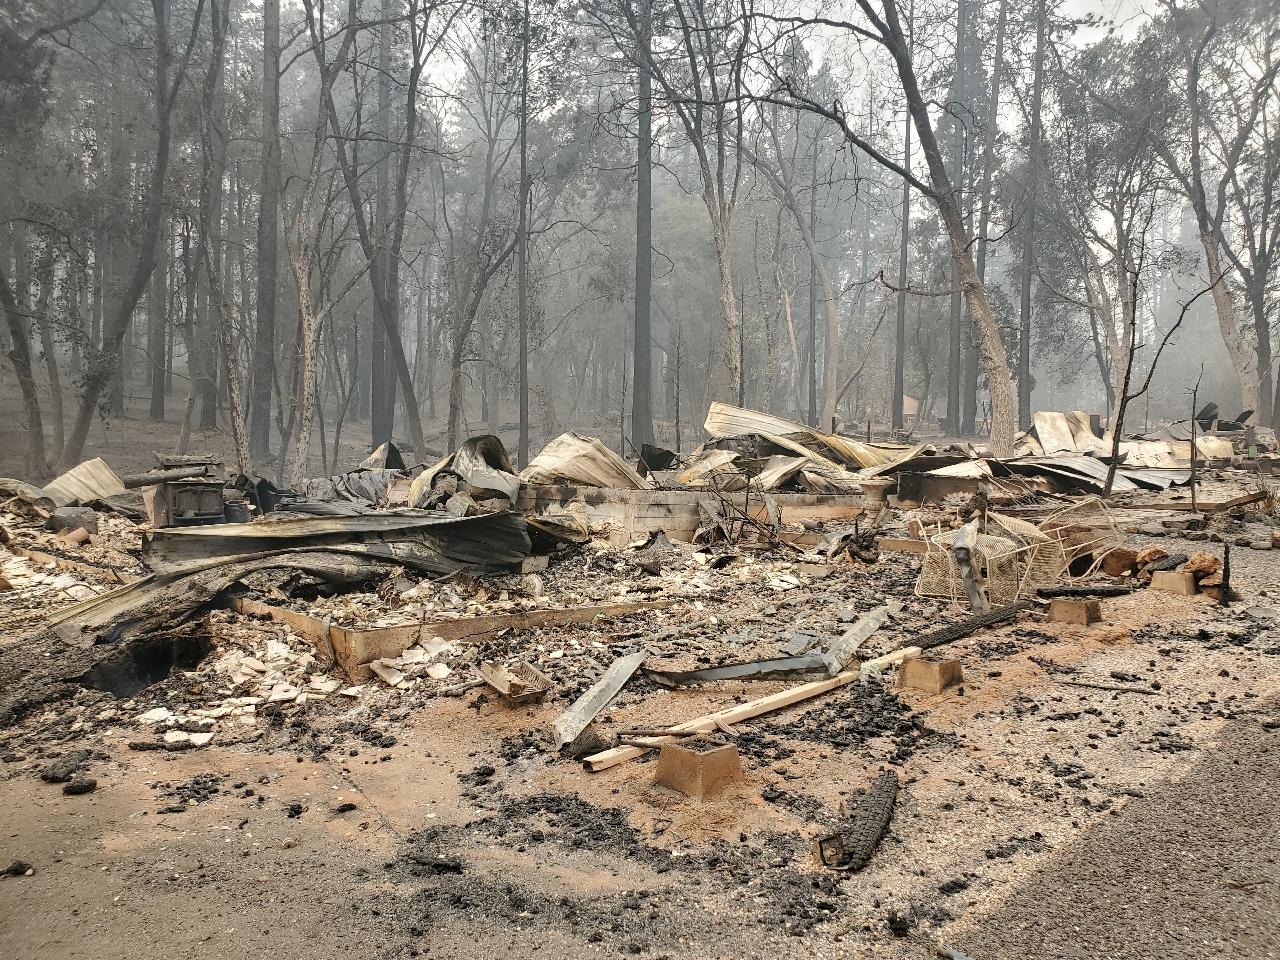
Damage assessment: destroyed